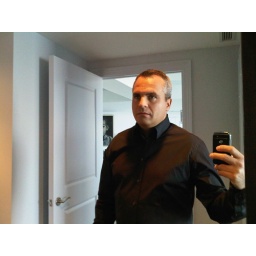
Wearing black shirt to meet with French consul in Miami. Dropped the polo.